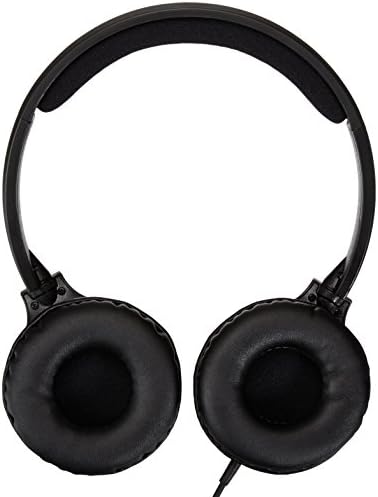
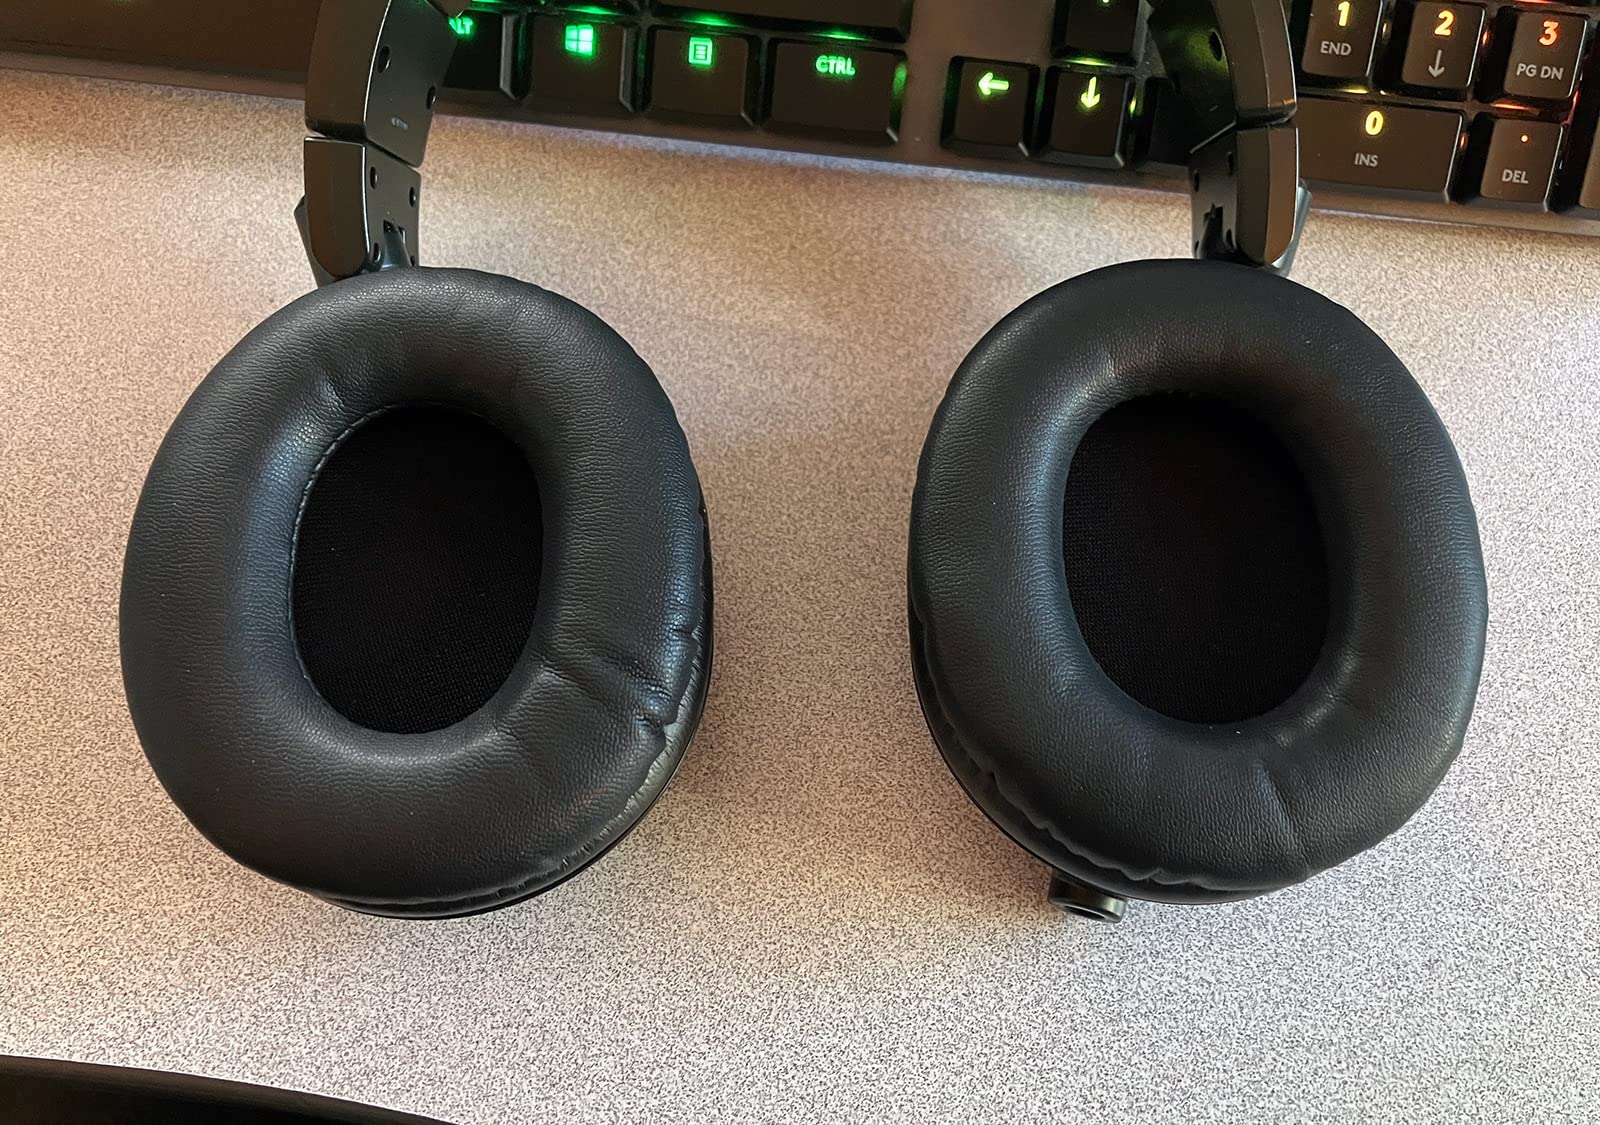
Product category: headphones
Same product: no